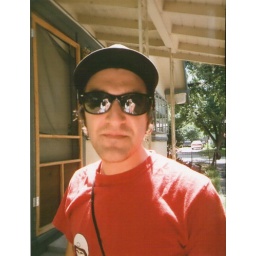
my dirty mug photo by Andrea